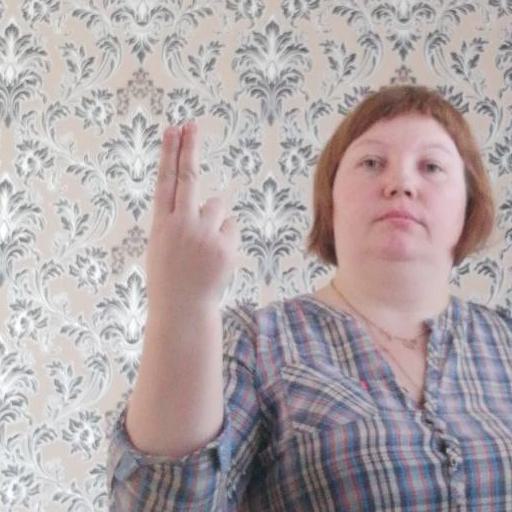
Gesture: two_up_inverted